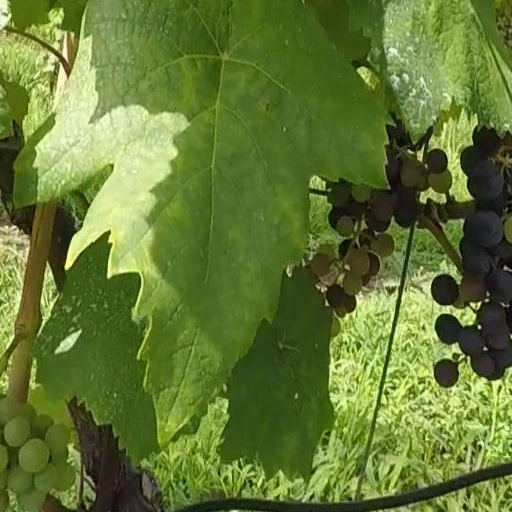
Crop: grape